Cardinal protector of England

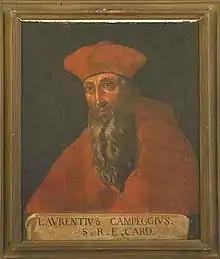
Lorenzo Campeggio, the last cardinal protector of England confirmed by the crown

The Cardinal protector of England was an appointed crown-cardinal of England from 1492 until 1539. A cardinal protector is the representative of a Catholic nation or organisation within the College of Cardinals, appointed by the Pope. The role was terminated as a result of the English Reformation.